Elektronika

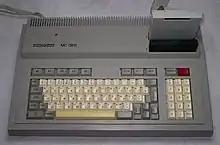
UKNC MS 0511 personal computer

The following Elektronika computers used a Soviet Intel-compatible CPU: